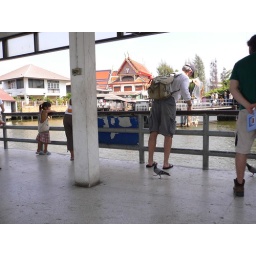
People and animals waiting in Tewet for boat